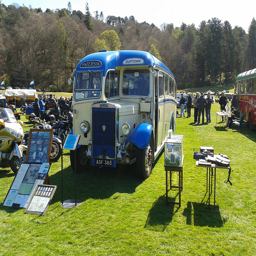
A weird looking blue bus in a field.
A fancy bus with multiple pictures and awards at a park.
An old bus on show at an event parked next to motorcycles and another bus.
A vintage blue and white bus displayed in a field.
two different buses one is white and blue the other red and white